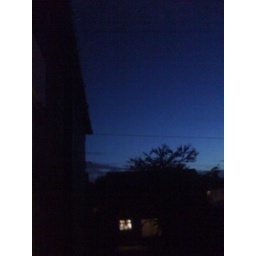
&amp;quot;My sky looks serene but underneath the window scally neighbour is hoofin drugs with his mates.&amp;quot;